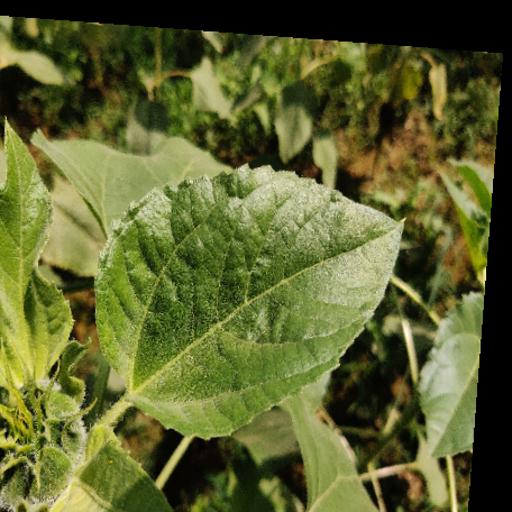
Label: Fresh_leaf